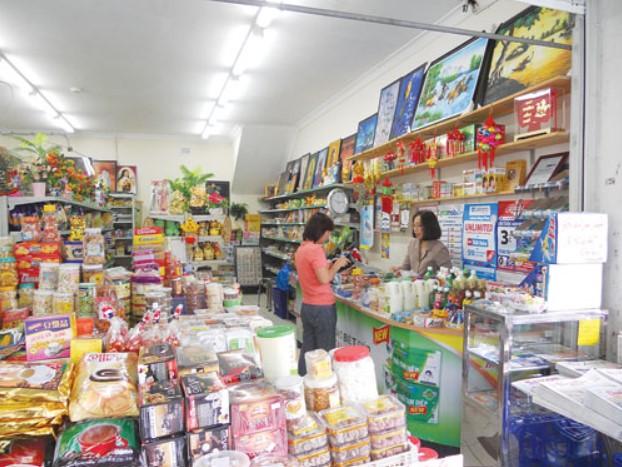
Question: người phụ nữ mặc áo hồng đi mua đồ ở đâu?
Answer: ở trong một cửa hàng tạp hóa